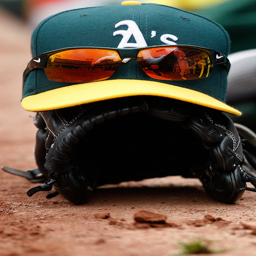
A baseball cap, sunglasses and a baseball mitt.
An Oakland A's hat and sunglasses rest upon a glove.
A baseball cap with sunglasses sitting on top of a baseball glove.
Baseball glove, hat and sunglasses sitting in the dirt.
A hat with sunglasses on the brim sits on top of a baseball mitt.